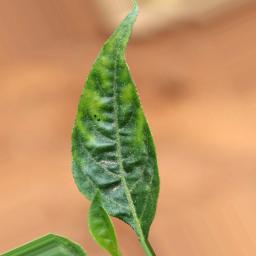
Label: mites_and_trips